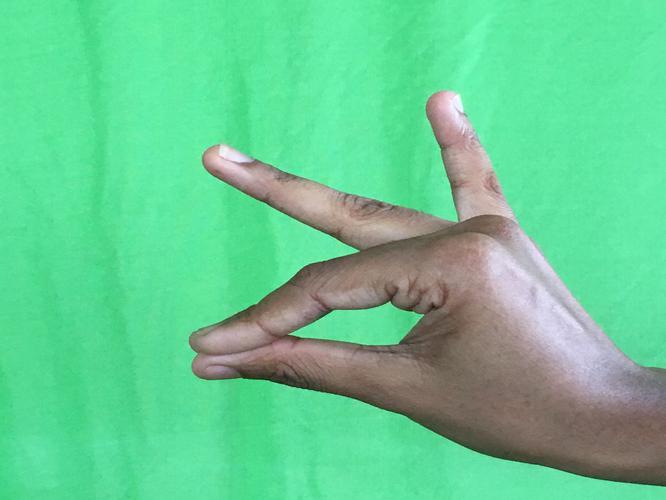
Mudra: Katakamukha_1
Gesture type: single_hand